203rd Military Intelligence Battalion

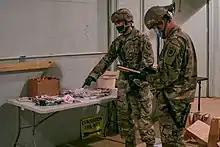
Soldiers from the 203rd examining detonators in a suspected homemade explosives lab during training.

On 13 July 1999, the 203rd was instructed to begin transitioning to a multi-component unit (multicompo or MCU), incorporating active duty and reserve soldiers in one unit. The change was intended to support both day-to-day collection and analysis of materiel with the capability to quickly bring in and deploy additional assets as required by real world situations. Changes were myriad, with the 203rd absorbing two reserve MI companies, the 383rd and 372nd, shedding the number of active duty soldiers by 75 percent, and shifting to Army reserve command while retaining direct mission tasking from the National Ground Intelligence Center. When mobilized, the unit was to be subordinated to whichever active duty headquarters was listed in its mobilization orders, regardless of echelon, whether brigade or field army. When the transition was complete 16 June 2001, the 203rd was left with five companies - the battalion commander, along with primary staff officers and two of its line companies were reservists. Headquarters and A Company were active duty troops. Three companies were based at Aberdeen, with one detachment at Fort Irwin, California, and one at Fort Devens, Massachusetts. From the beginning of the Iraq war through 2004, the battalion was subordinate to the 513th Military Intelligence Brigade in Iraq Reserve command.